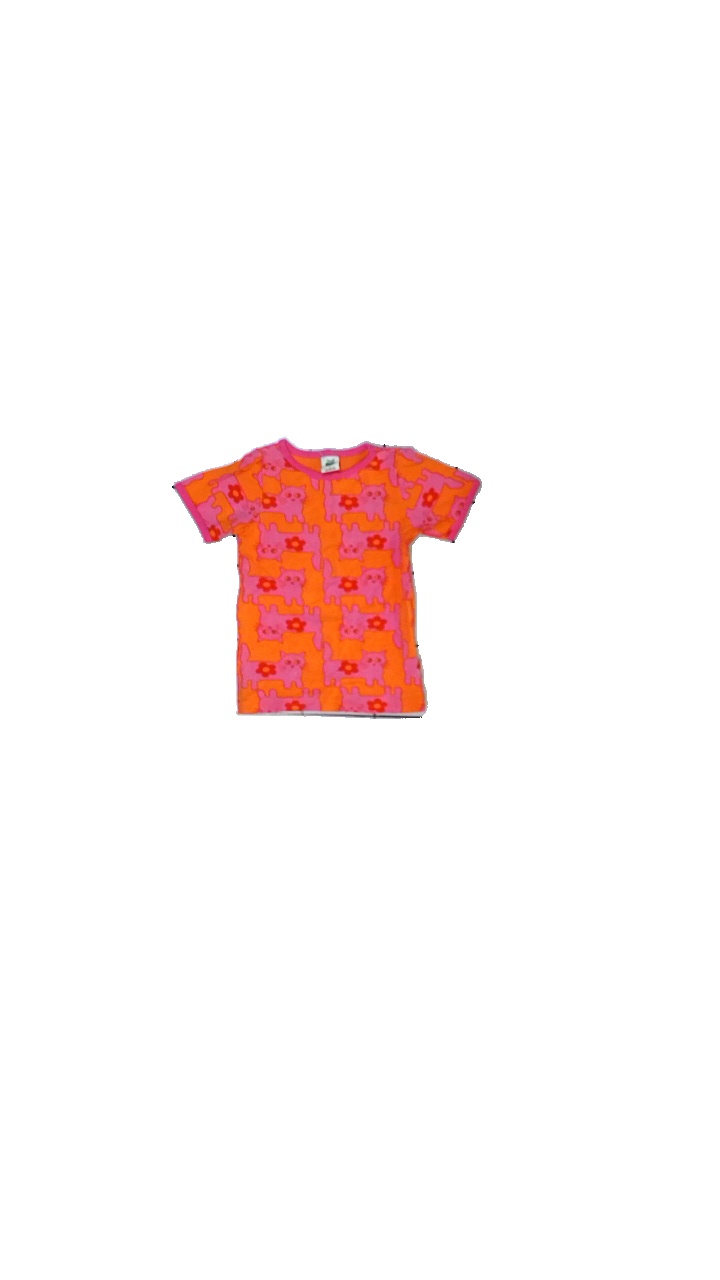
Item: Dress (Children)
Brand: Små Folk
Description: klänning med tryck
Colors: Pink, Orange
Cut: C-collar
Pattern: Animal print
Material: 50% bomull 45% modal 5%  elastan
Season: All
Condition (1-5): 4
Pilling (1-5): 4
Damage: lite nopprig
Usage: Reuse
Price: <50